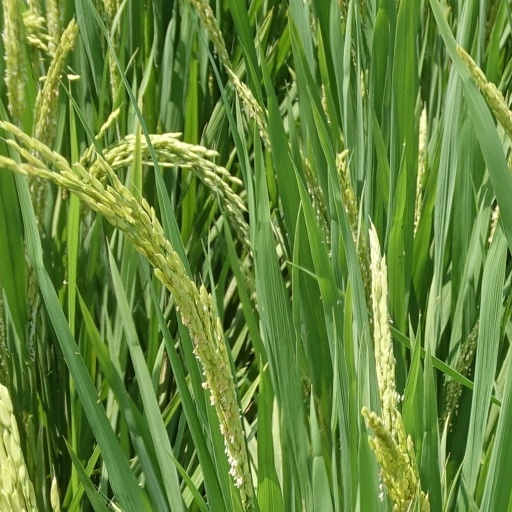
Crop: rice